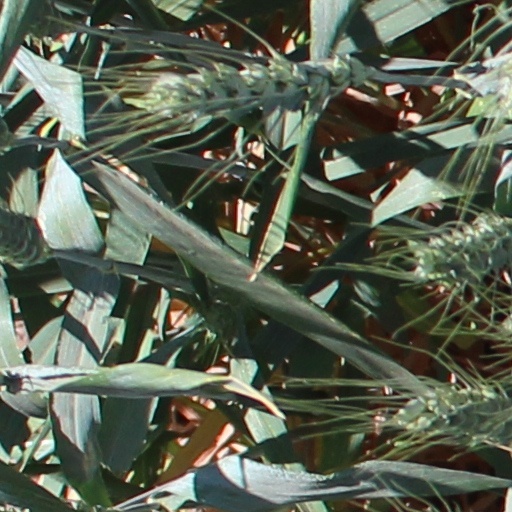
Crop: wheat